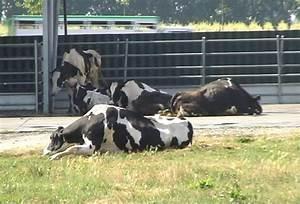
cow